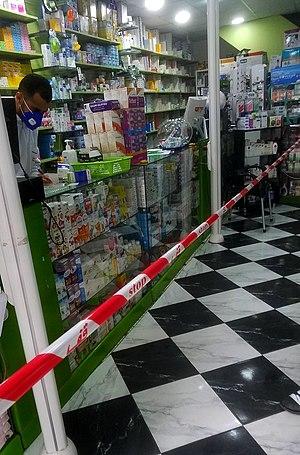
Application des mesures de prévention contre le Covid-19 dans une pharmacie en Algérie (Distanciation sociale et port de masques)
La pandémie de Covid-19 est une crise sanitaire majeure provoquée par une maladie infectieuse émergente apparue fin 2019 en Chine continentale, la maladie à coronavirus 2019, dont l'agent pathogène est le SARS-CoV-2. Ce virus est à l'origine d'une pandémie, déclarée le 11 mars 2020 par l'Organisation mondiale de la santé. En Algérie, elle se propage à partir du 25 février 2020 lorsqu'un ressortissant italien est testé positif au SARS-CoV-2.